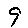
Label: 9